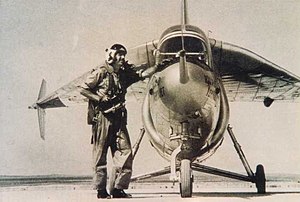
Testpilot
Testpilot ved eksperimentalflyet Ryan X-13 Vertijet.
En testpilot er en erfaren pilot, der er ansat til at prøveflyve og evaluere nyudviklede fly eller ændringer på flyvemaskiner. Ved udvikling af avionics, våbensystemer og lignende til fly benyttes også testpiloter.